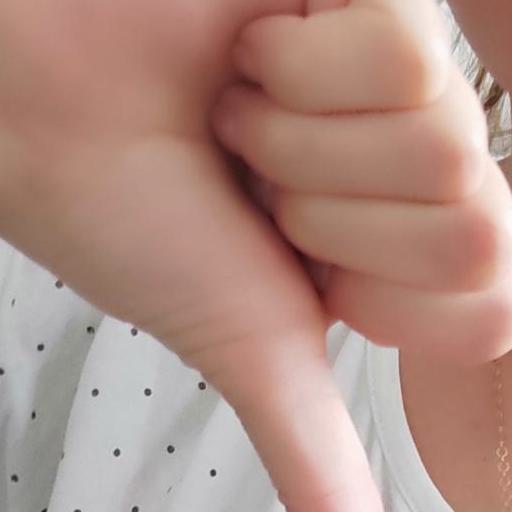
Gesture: dislike